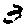
Label: 3